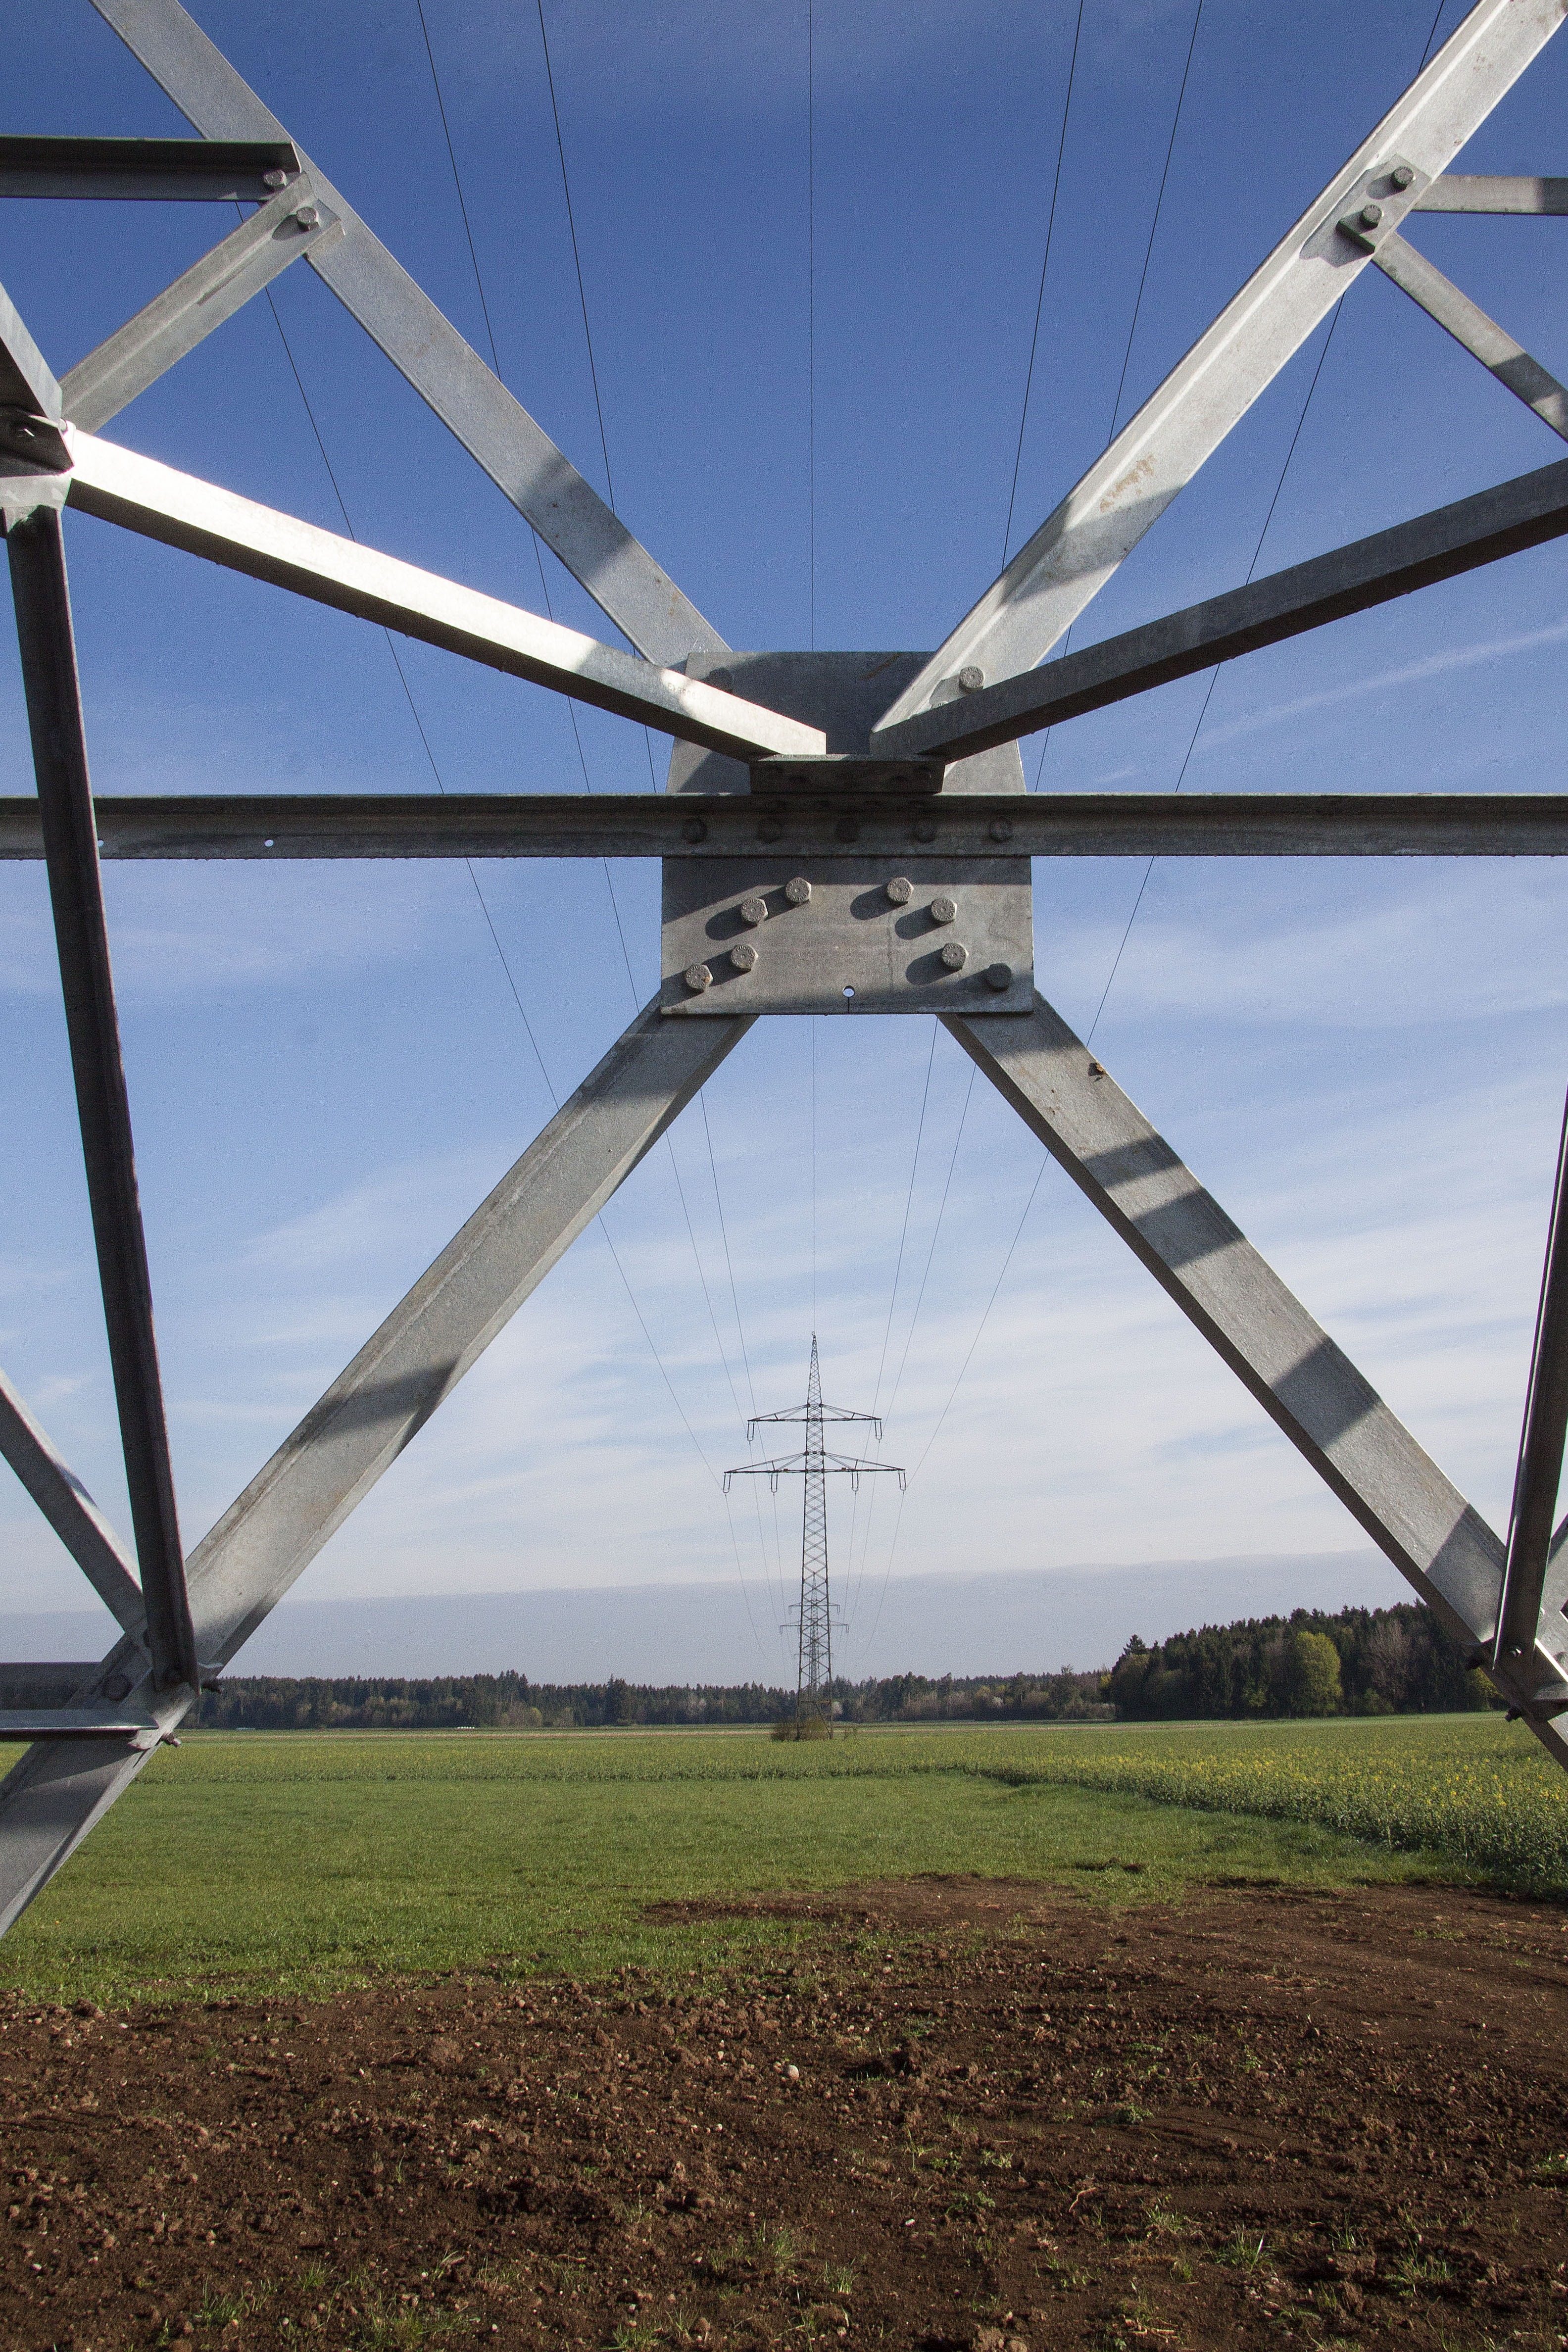
landscape, sky, technology, bridge, windmill, wind, cable, power line, mast, machine, blue, energy, current, pylon, mill, new, strommast, power supply, power lines